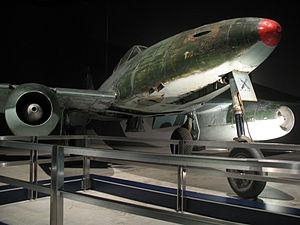
Le Messerschmitt Me 262, surnommé Schwalbe pour les versions de combat ou Sturmvogel pour les versions chasseur-bombardier, fut le premier avion de chasse opérationnel à moteur à réaction de l'Histoire, construit par la société allemande Messerschmitt pendant la Seconde Guerre mondiale.